Ron Mandos

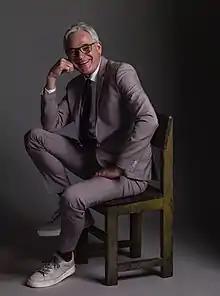
Portrait of Ron Mandos by Koos Breukel

Based in Amsterdam, Galerie Ron Mandos represents artists such as Hans Op de Beeck, Isaac Julien, Anthony Goicolea, Daniel Arsham, Mohau Modisakeng, Troika, Jacco Olivier, Levi van Veluw, Remy Jungerman and Erwin Olaf. The gallery scouts Dutch art academies, in search of new talent.